Bank engine

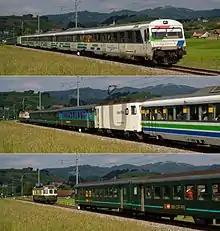
Uncoupled banking service: BDe 4/4 multiple unit separating from the Voralpenexpress after assisting on the 5 percent grade

Nowadays helpers/bankers are often controlled by coded radio signals from the locomotive at the head end of the train, allowing one engineer (driver) to simultaneously control the helper(s) and the train being helped. If radio operation is not possible, electrical control might be used, by way of cables running the length of the train (especially in case of passenger trains). Alternatively, radio communication with the lead engine's driver facilitates manual operation, which is still the norm for bank engines at the end of freight trains in Europe.